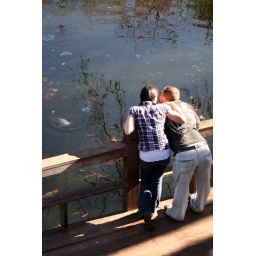
Another couple enjoying the fish swimming around in the pond.